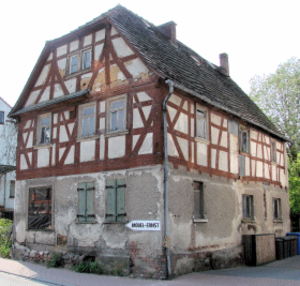
Ancien «Hôtellerie de l'ancre» à Niedernhausen